Posad

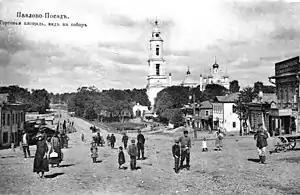
Market Square in Pavlovsky Posad near Moscow, circa 1900.

A posad (Russian and ) was a type of settlement in East Slavic lands between the 10th to 15th centuries, it was often surrounded by ramparts and a moat, adjoining a town or a kremlin, but outside of it, or adjoining a monastery. The posad was inhabited by craftsmen and merchants and was its own distinct community, separate from the city it adjoined. Some posads developed into towns, such as Pavlovsky Posad and Sergiev Posad.